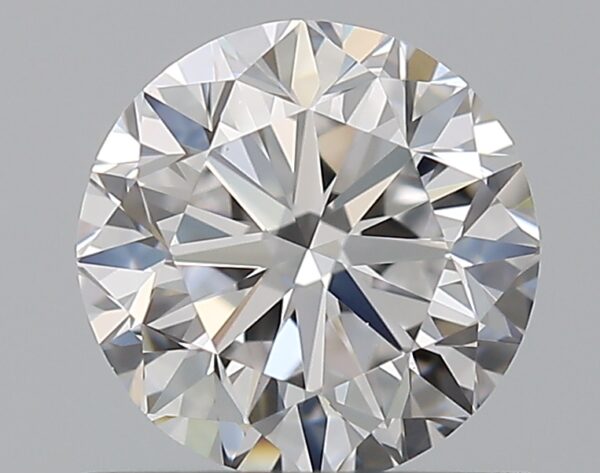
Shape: round
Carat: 0.8
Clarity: VS1
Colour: D
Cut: GD
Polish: EX
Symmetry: VG
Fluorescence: N
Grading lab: GIA
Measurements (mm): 5.69 x 5.76 x 3.7